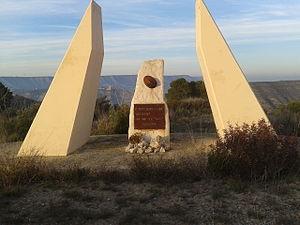
Les Auts sont une série de collines située au sud-est de Mequinenza, dans la région du Bajo Cinca dans l'Aragon. Ils s'étendent sur environ 6 kilomètres du nord au sud sur la rive droite de l'Èbre, en face de Mequinenza. Leur altitude maximale est de 434 mètres à l'Alto de los Auts.